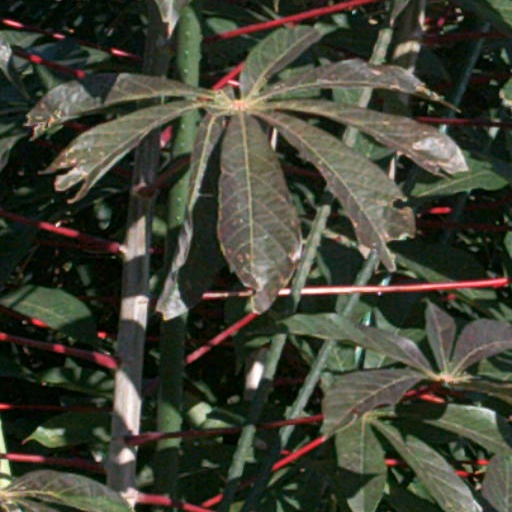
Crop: cassava